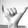
ASL letter: Y